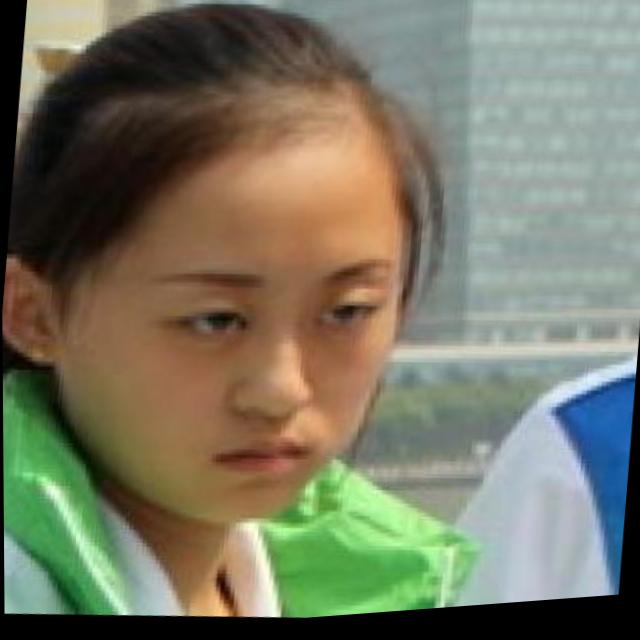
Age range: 21-44